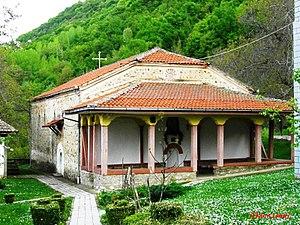
Blatets ou Blatec est un village de l'est de la Macédoine du Nord, situé dans la municipalité de Vinitsa. Le village comptait 1594 habitants en 2002. Avant 2003, le village possédait sa propre municipalité, rattachée depuis à Vinitsa.